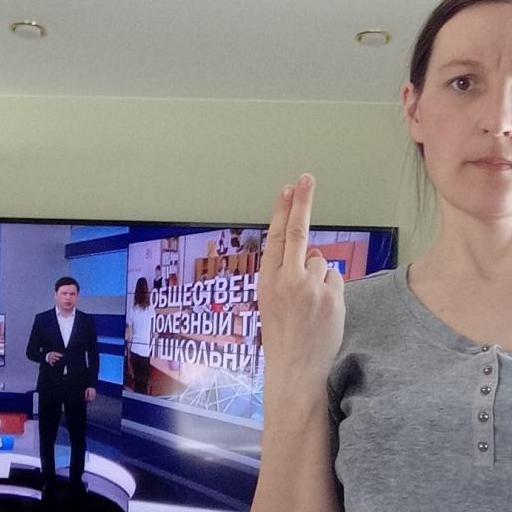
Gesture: two_up_inverted